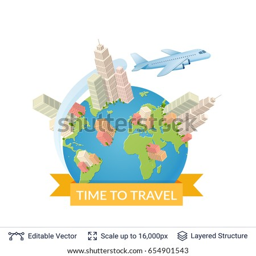
airplane flying around the earth globe .